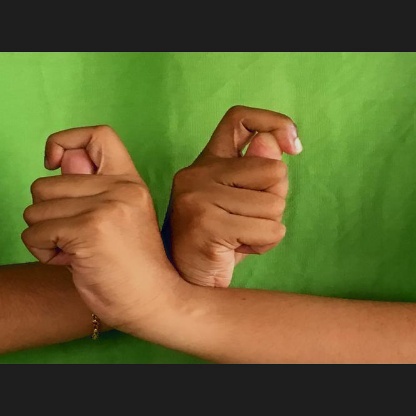
Mudra: Berunda